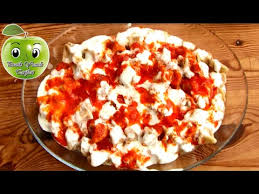
Yemek: manti